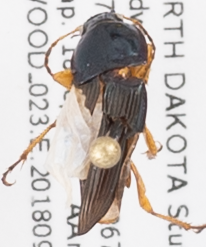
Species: Poecilus lucublandus
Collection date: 2018-09-18
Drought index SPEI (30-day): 0.646
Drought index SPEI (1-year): -0.004
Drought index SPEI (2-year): -0.46